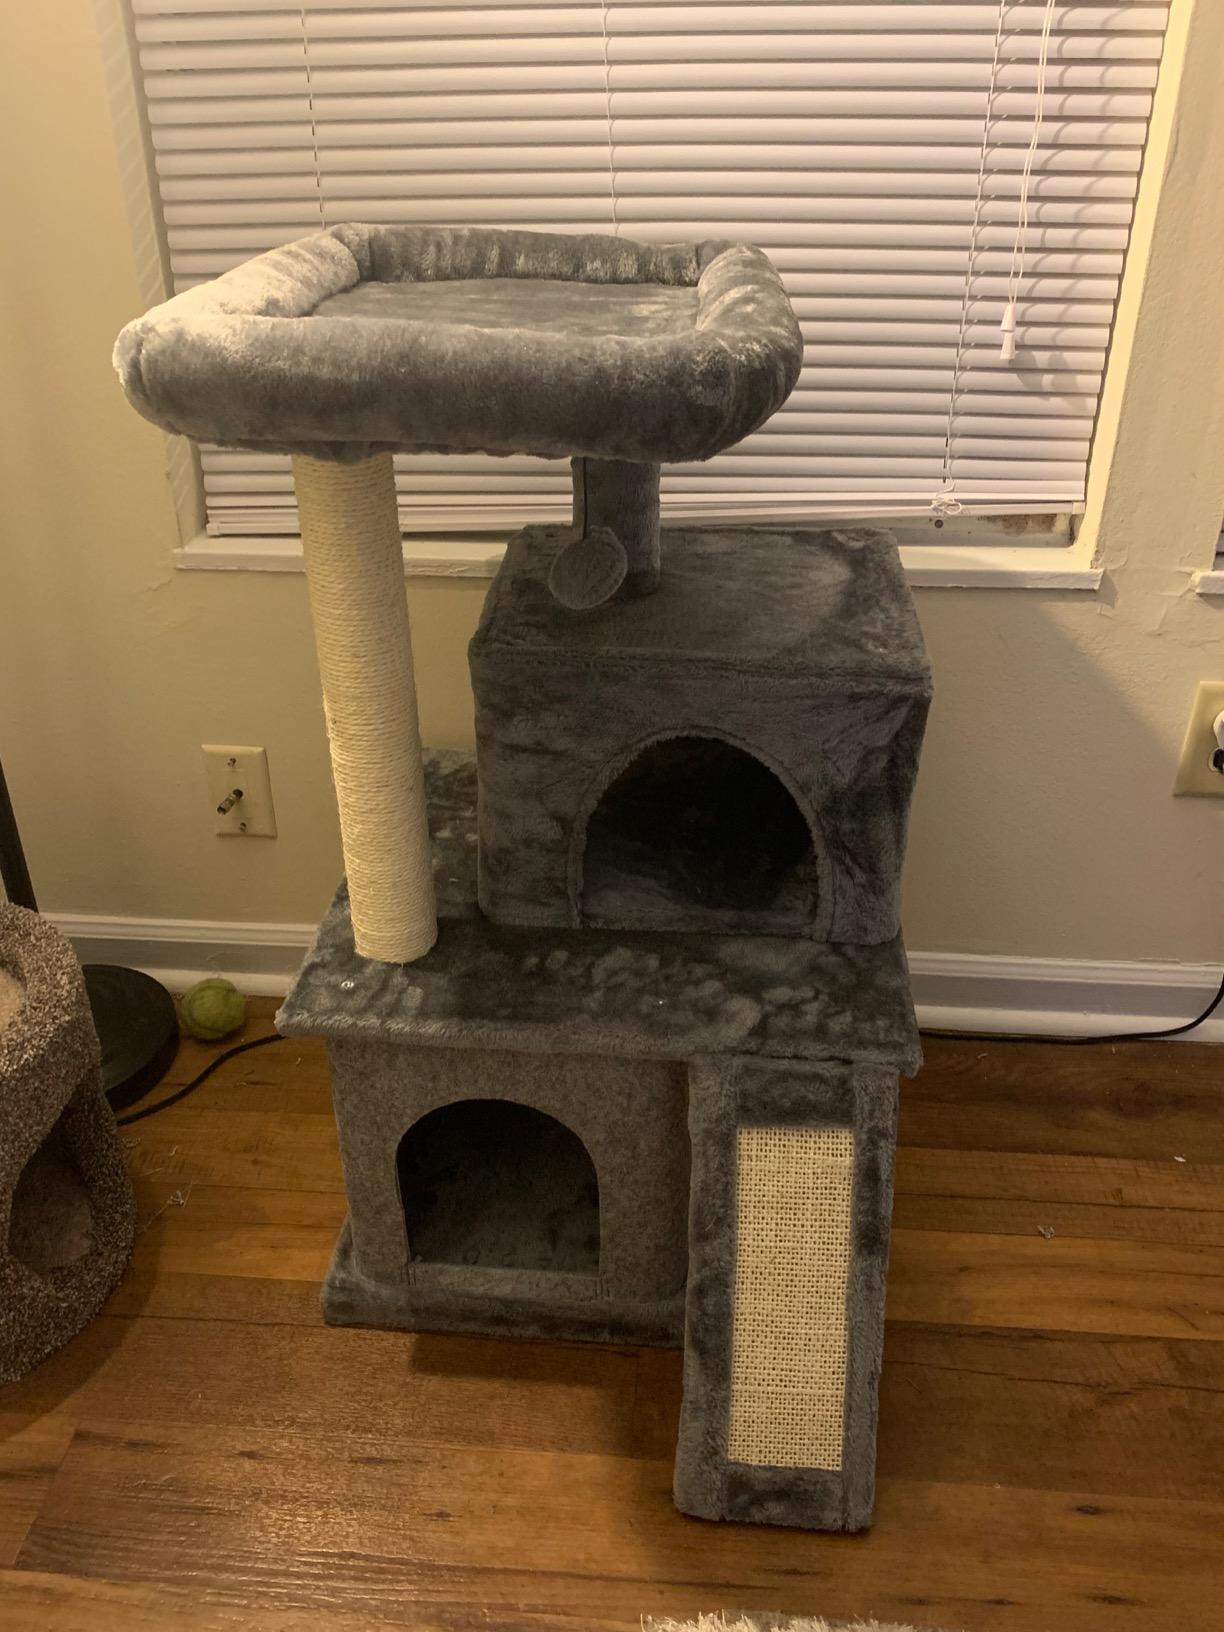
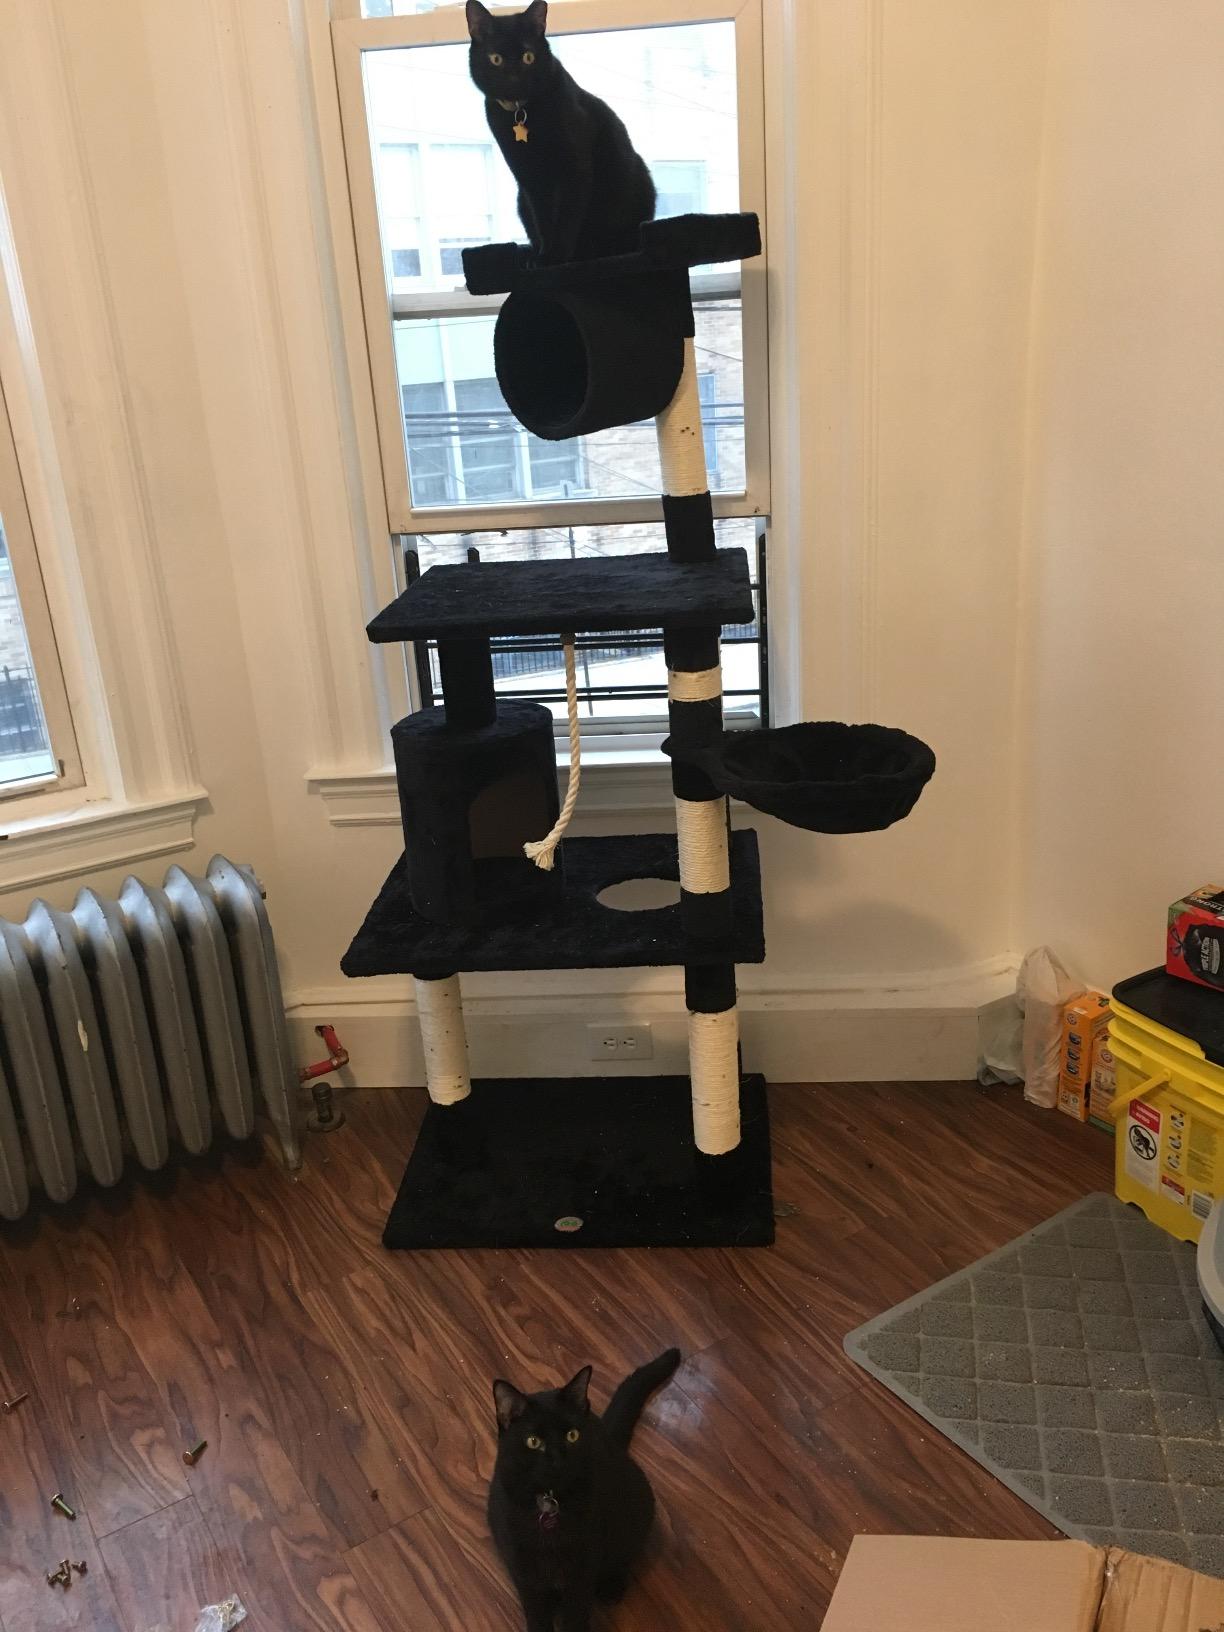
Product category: items_cat tree
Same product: no